Food waste in New Zealand

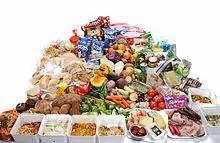
42.4 kg of avoidable food waste found in New Zealand household rubbish bins in 2014

Statistics on exactly how much edible food is wasted by households and composted, fed to animals or disposed of through a kitchen waste disposal unit are not known. A 2014 survey of 1,365 households found that 66% of those surveyed disposed of some of their food through the council kerbside collection, with 47% disposing of some of their food through composting, 35% through feeding animals and 28% through a kitchen disposal unit. The Love Food Hate Waste Campaign launched in New Zealand on 1 June 2016. The campaign supports families to waste less food by encouraging behaviours to reduce food waste such as using leftovers and correct storage of food. An evaluation of the campaign conducted in 2018 found that households who had heard of the campaign have decreased their food waste to landfill by 27.1%.